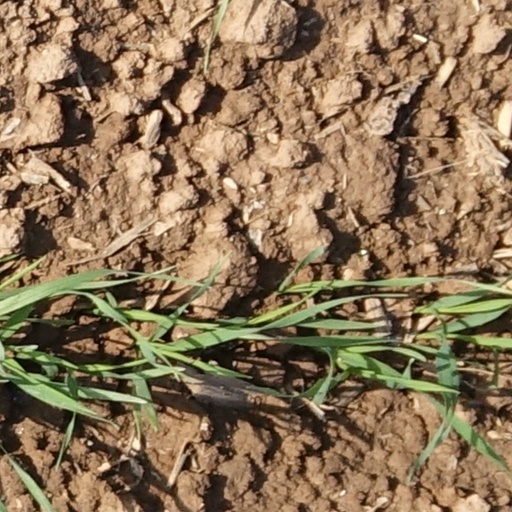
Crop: wheat